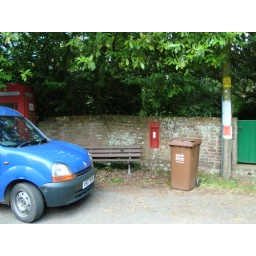
... so the guy in the van says this box has been here since at least 1940 ...